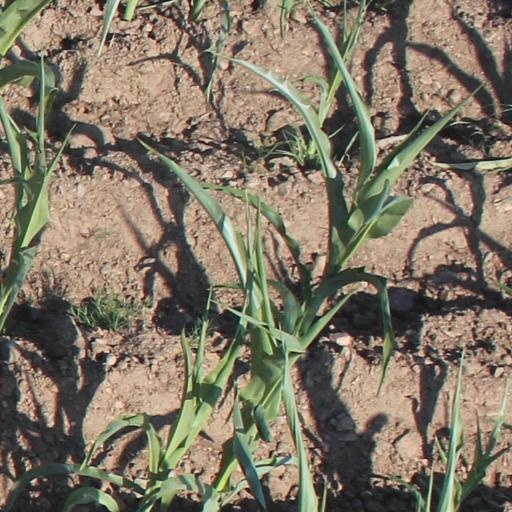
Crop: maize; corn